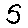
Label: 5